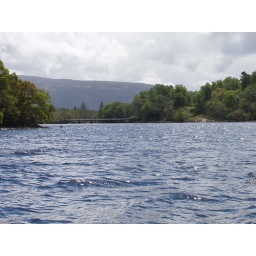
The river where it leaves the loch under the access bridge next to the Dark Mile